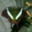
Label: butterfly